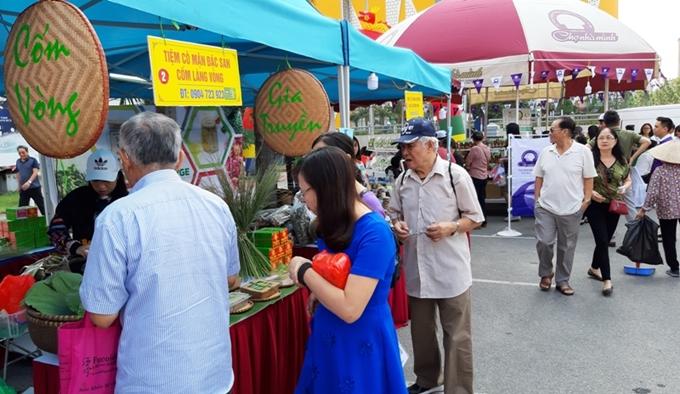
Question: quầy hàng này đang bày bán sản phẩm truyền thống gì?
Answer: cốm vòng